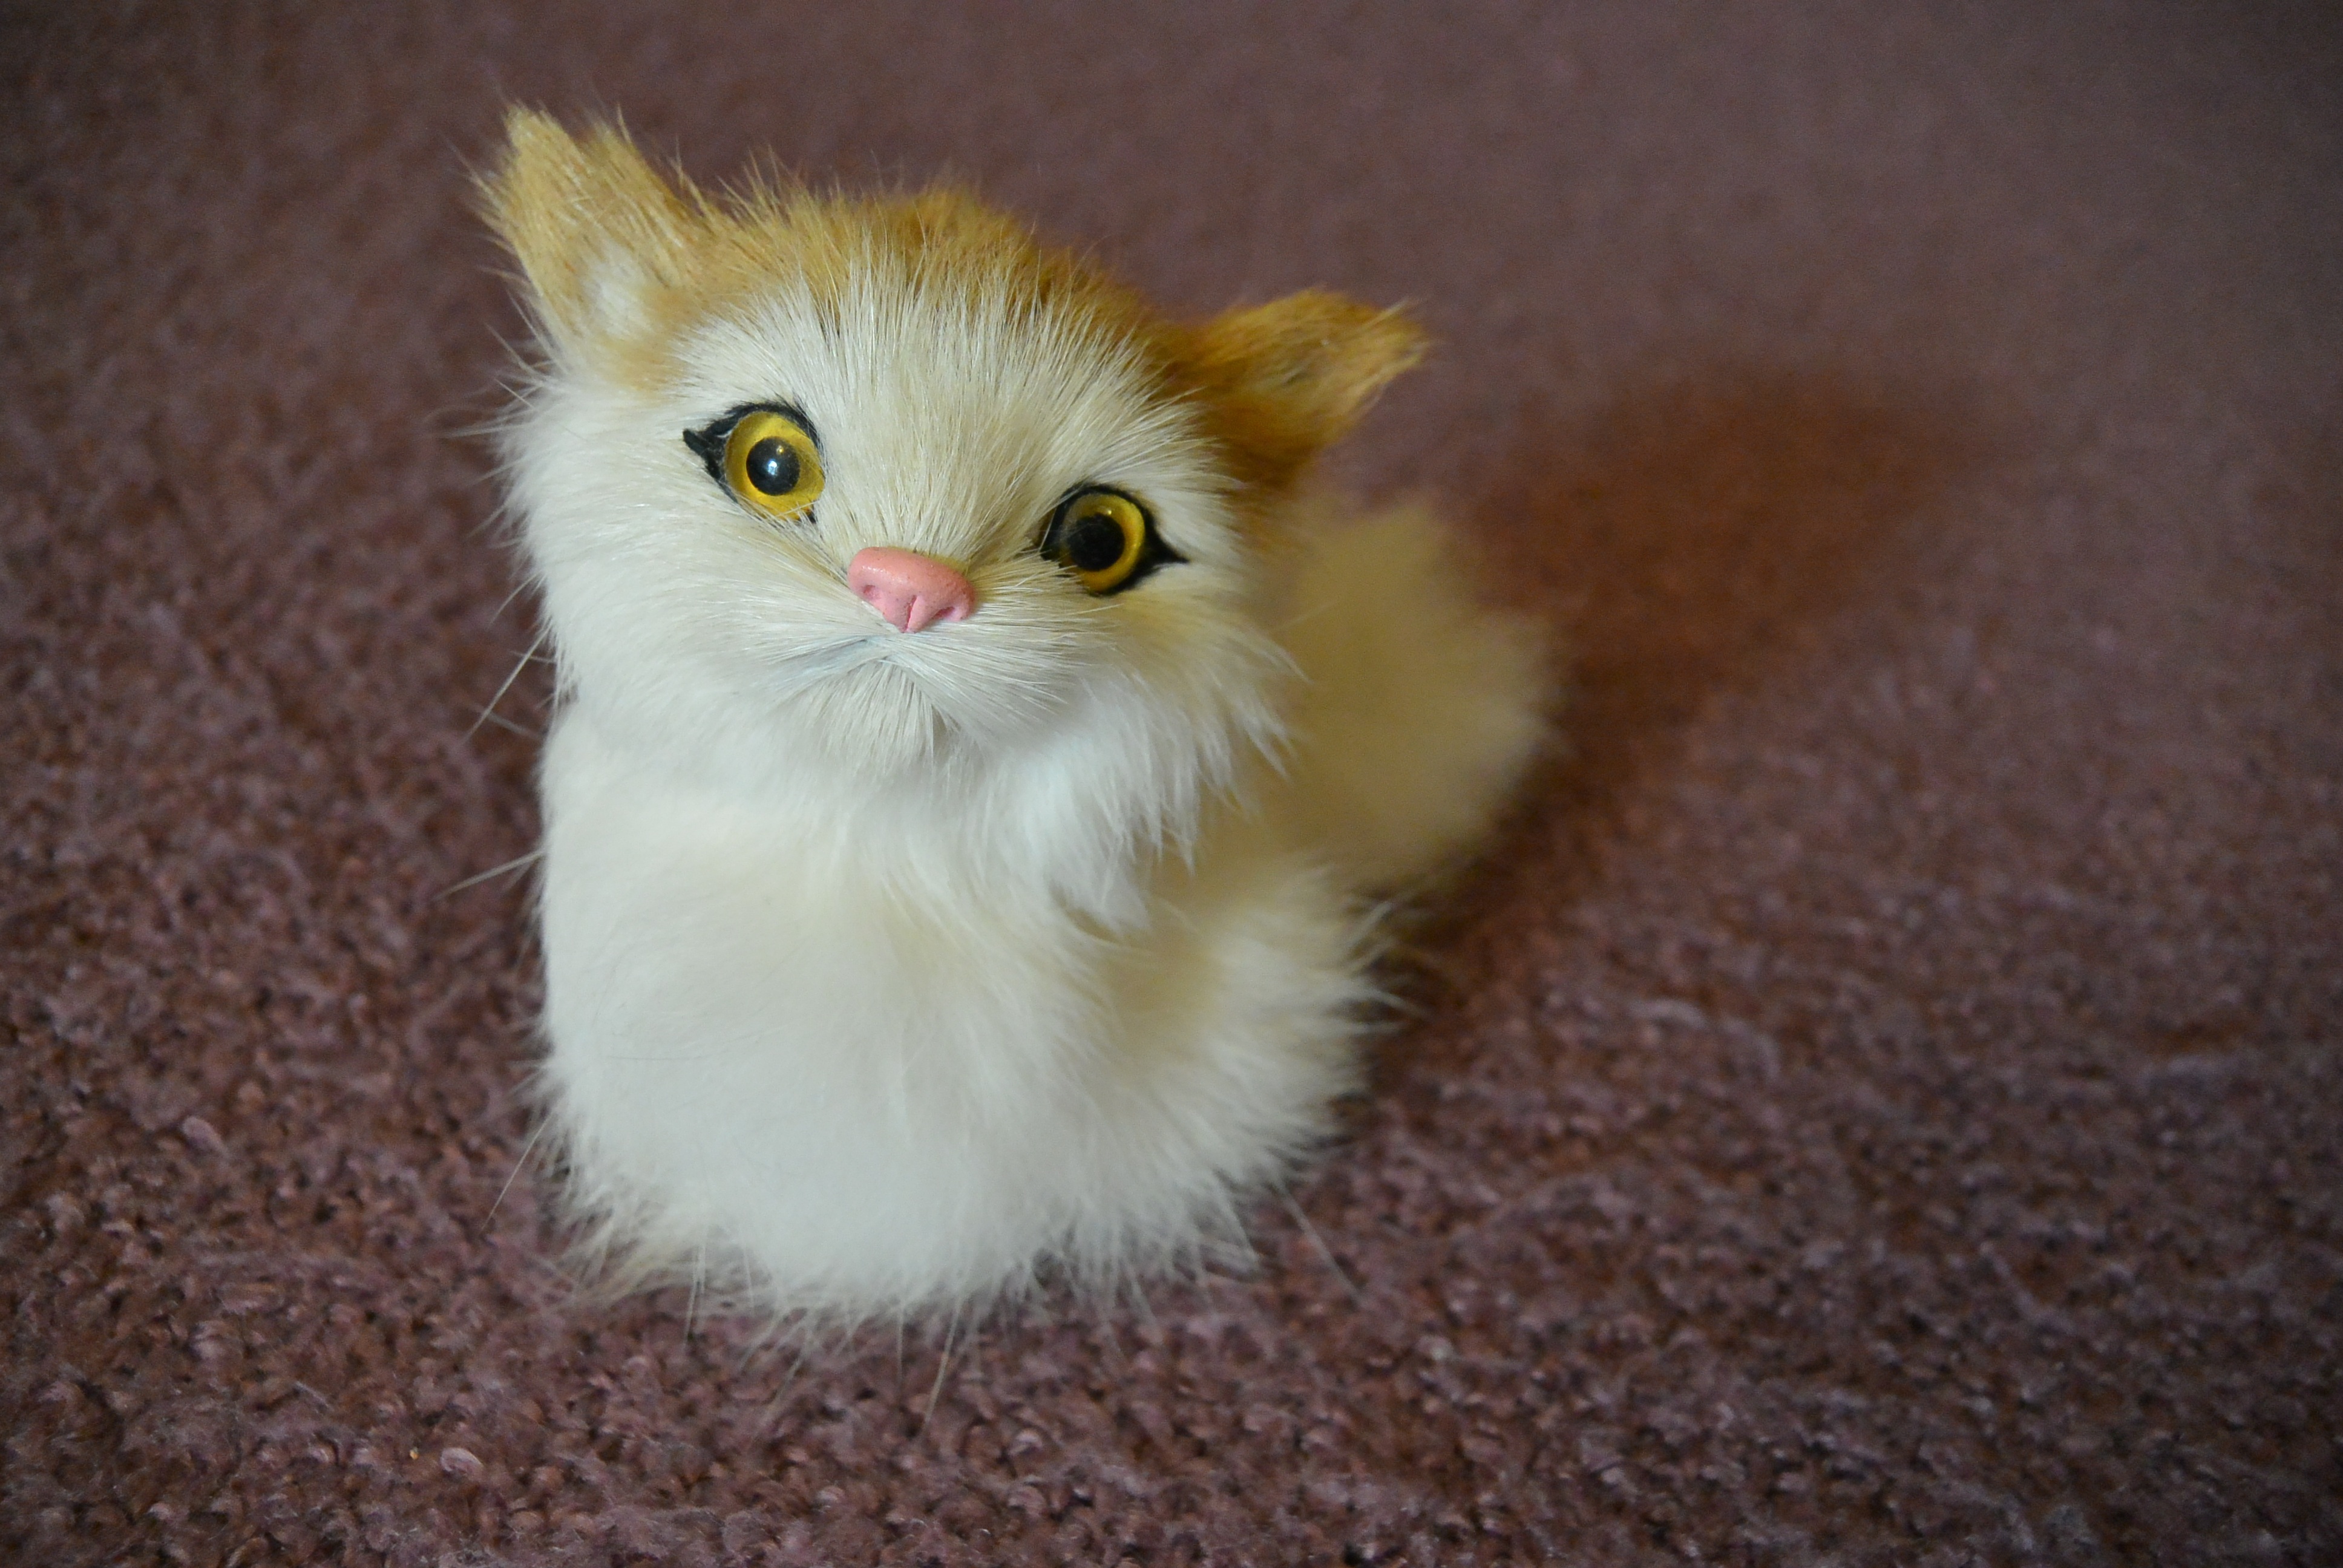
white, animal, kitten, cat, mammal, toy, smile, whiskers, figurine, little, vertebrate, persian, sympathetic, odd job, small to medium sized cats, cat like mammal